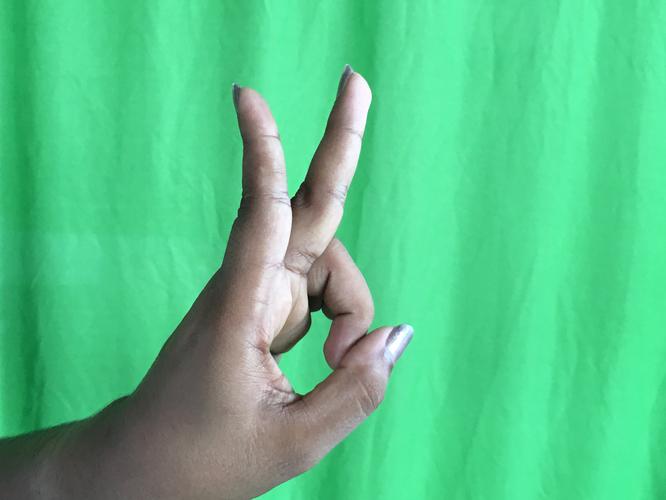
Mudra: Katrimukha
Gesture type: single_hand